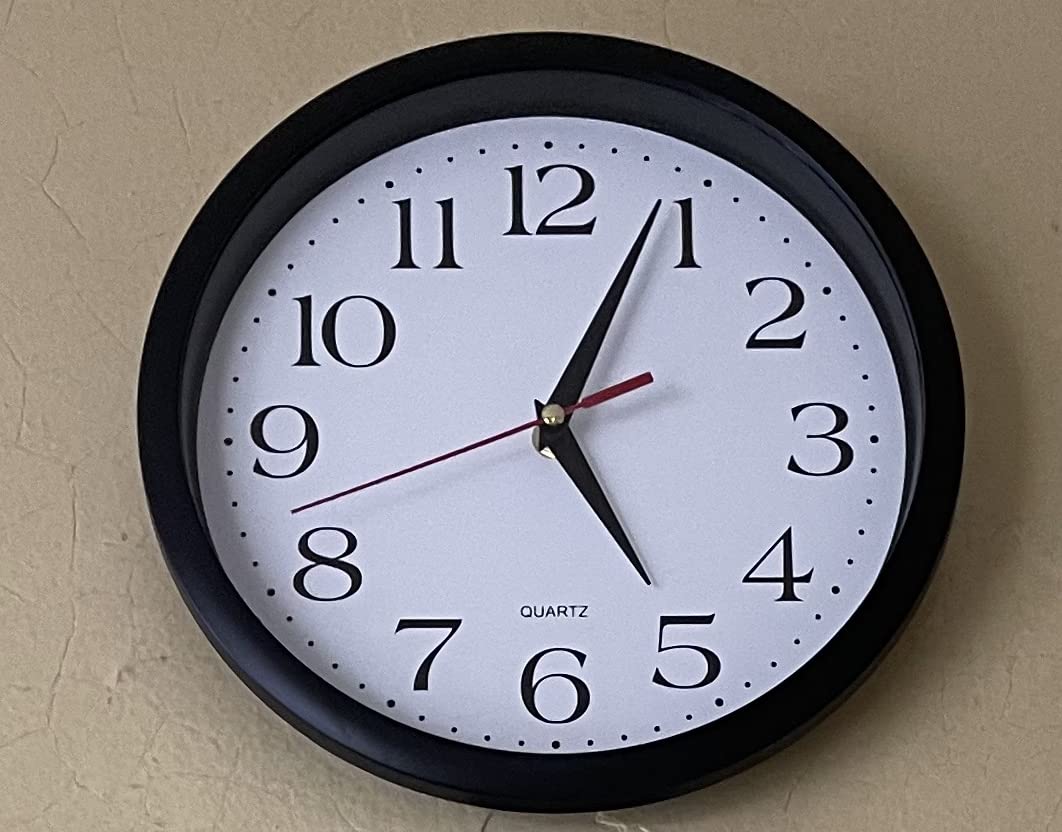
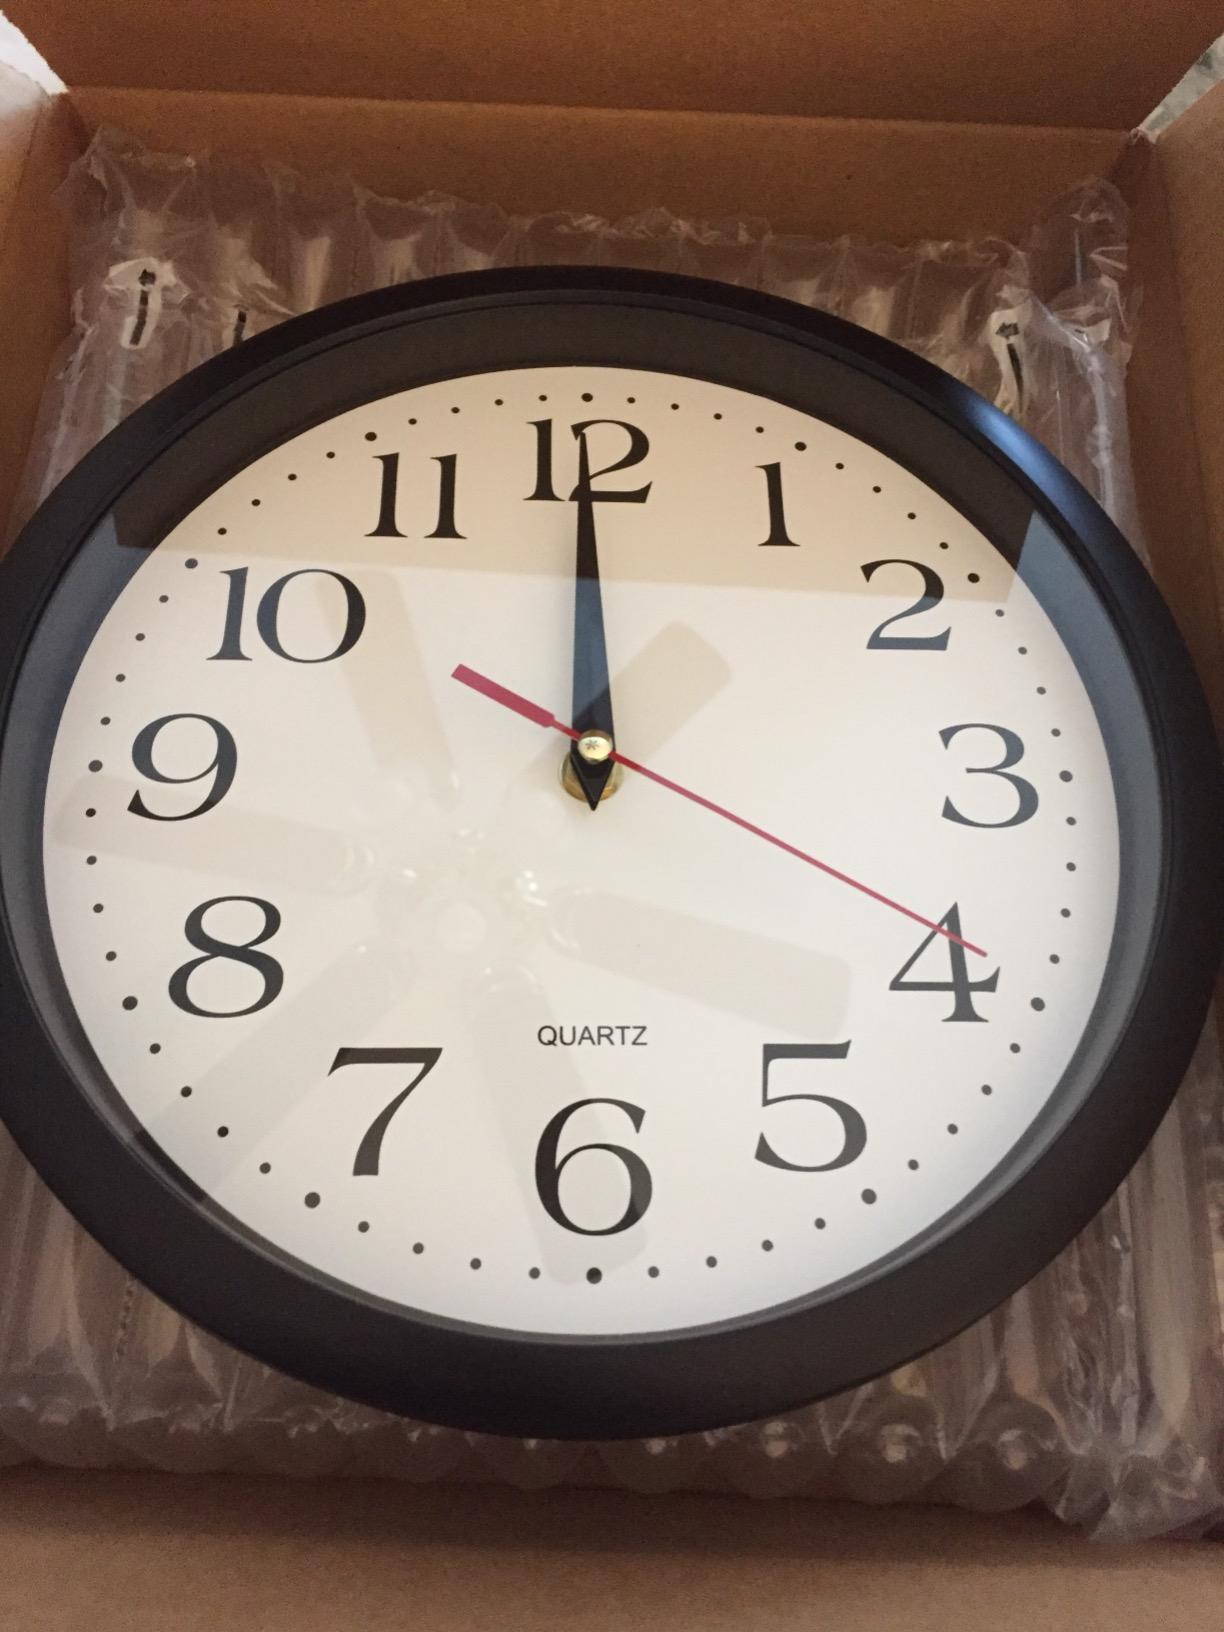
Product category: clock
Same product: yes